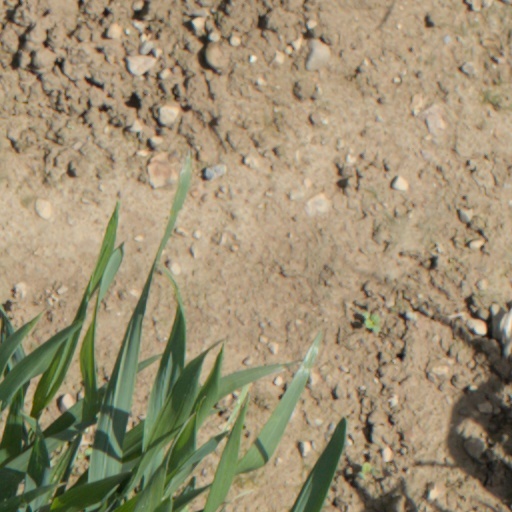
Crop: wheat